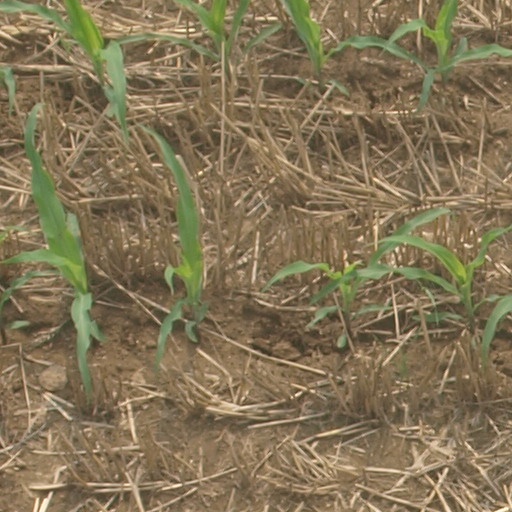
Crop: maize; corn